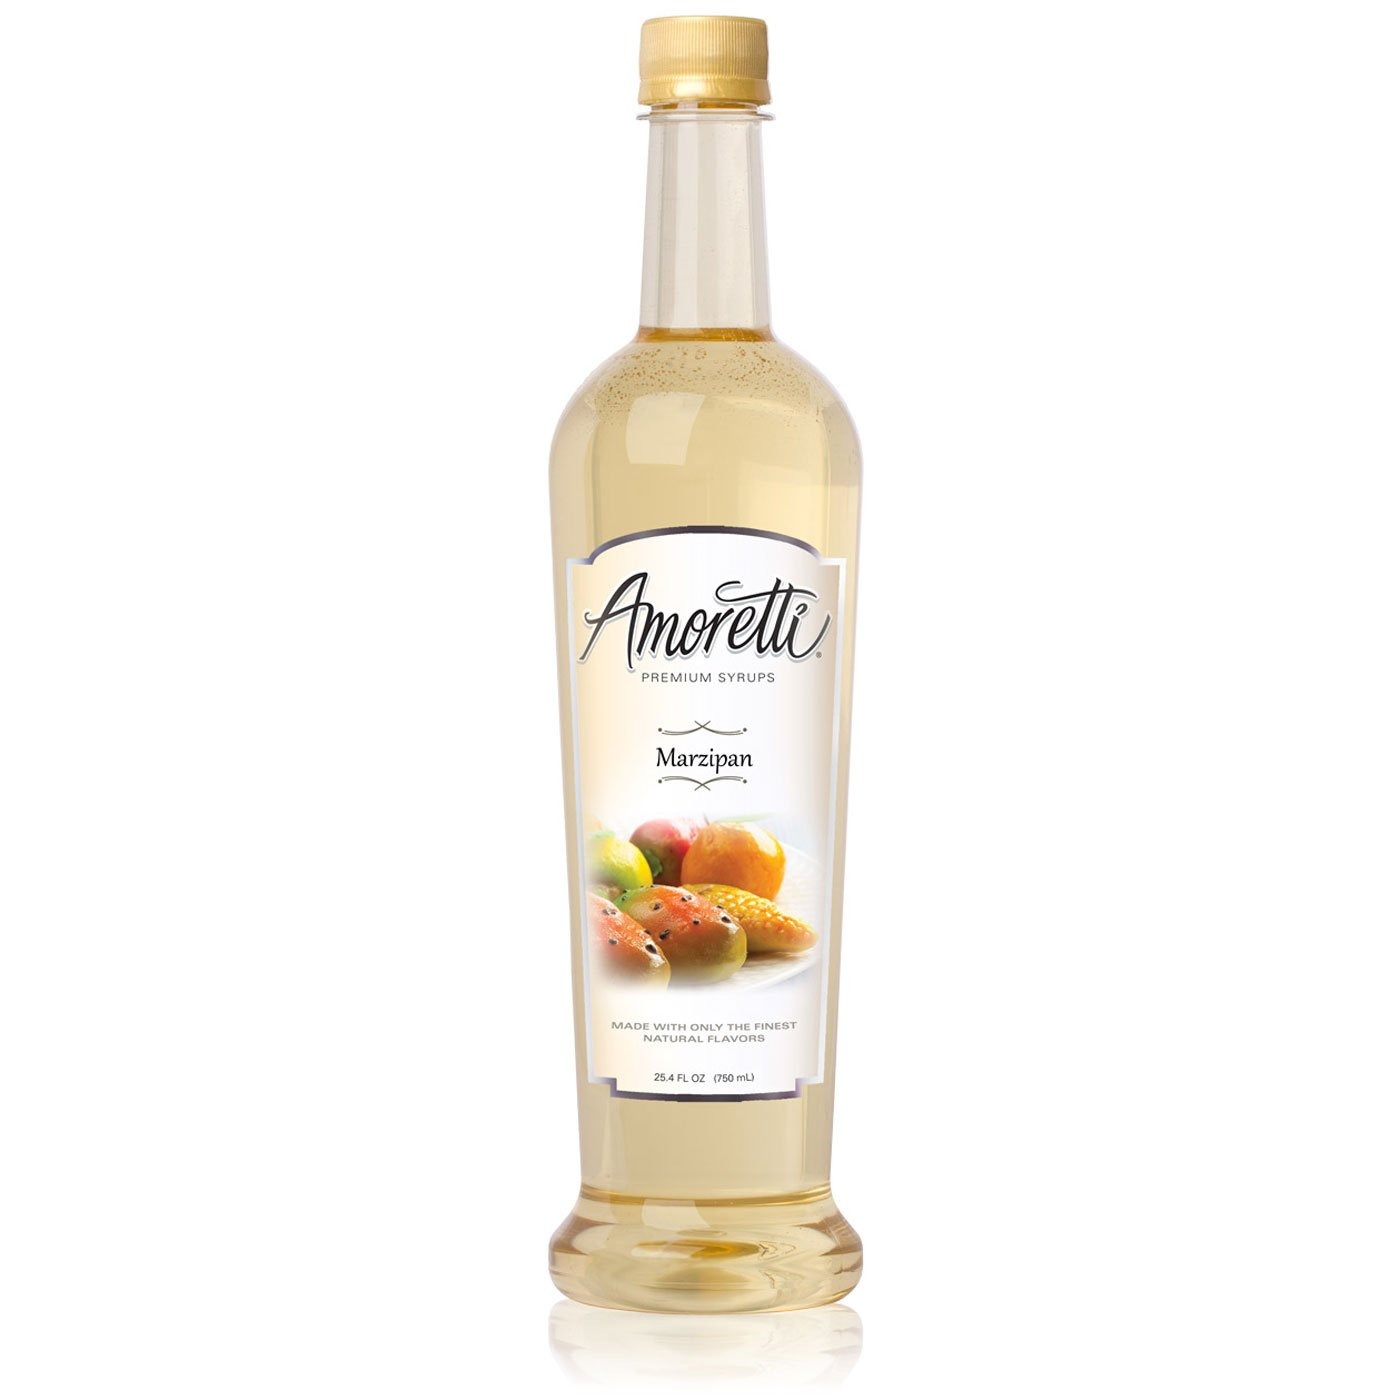
Item Name: Amoretti Premium Syrup, Marzipan, 25.4 Ounce (Pack of 12)
Bullet Point 1: Made with natural flavor
Bullet Point 2: Only 35 calories per serving and 62 servings per bottle
Bullet Point 3: Free pump included
Bullet Point 4: Delicious syrup for latte, tea, coffee, smoothies, Italian soda and desserts
Bullet Point 5: Proudly made in Southern California
Value: 304.8
Unit: Fl Oz

Price: 32.945